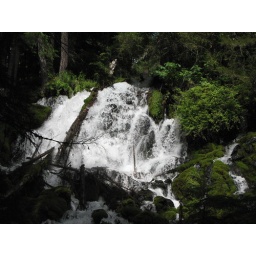
water falls near Crater lake